Life Partner

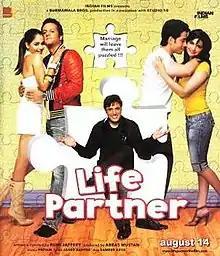
Theatrical release poster

Life Partner is a 2009 Indian Hindi-language romantic comedy film. It stars Govinda, Fardeen Khan, Tusshar Kapoor, Genelia D'Souza and Prachi Desai in lead roles. The film is written and directed by Rumi Jaffery and produced by Abbas–Mustan under their banner, Burmawalla Bros.